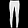
Label: Trouser